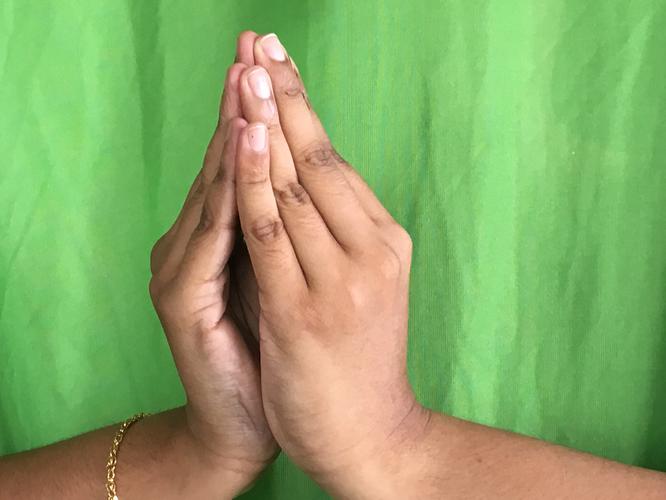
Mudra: Kapotham
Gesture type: double_hand